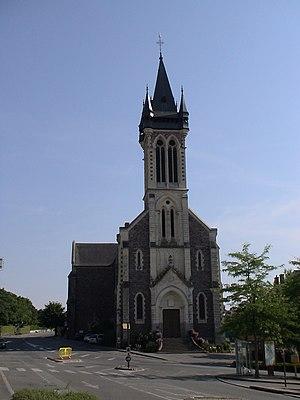
L'église paroissiale Sainte-Madeleine de Châteaugiron.
Châteaugiron est une commune nouvelle située dans le département d'Ille-et-Vilaine en région Bretagne, formée en 2017 par la fusion des anciennes communes de Châteaugiron, Saint-Aubin-du-Pavail et Ossé.
Châteaugiron est une ancienne commune française située dans le département d'Ille-et-Vilaine en région Bretagne.